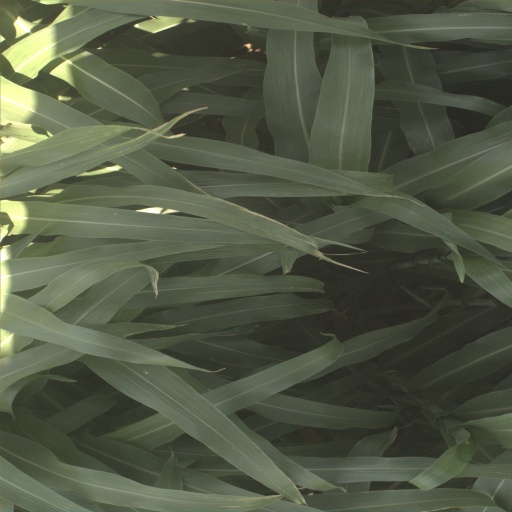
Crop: sorghum